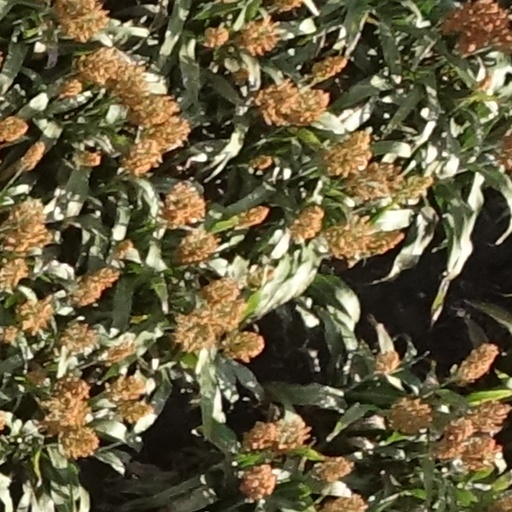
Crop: sorghum